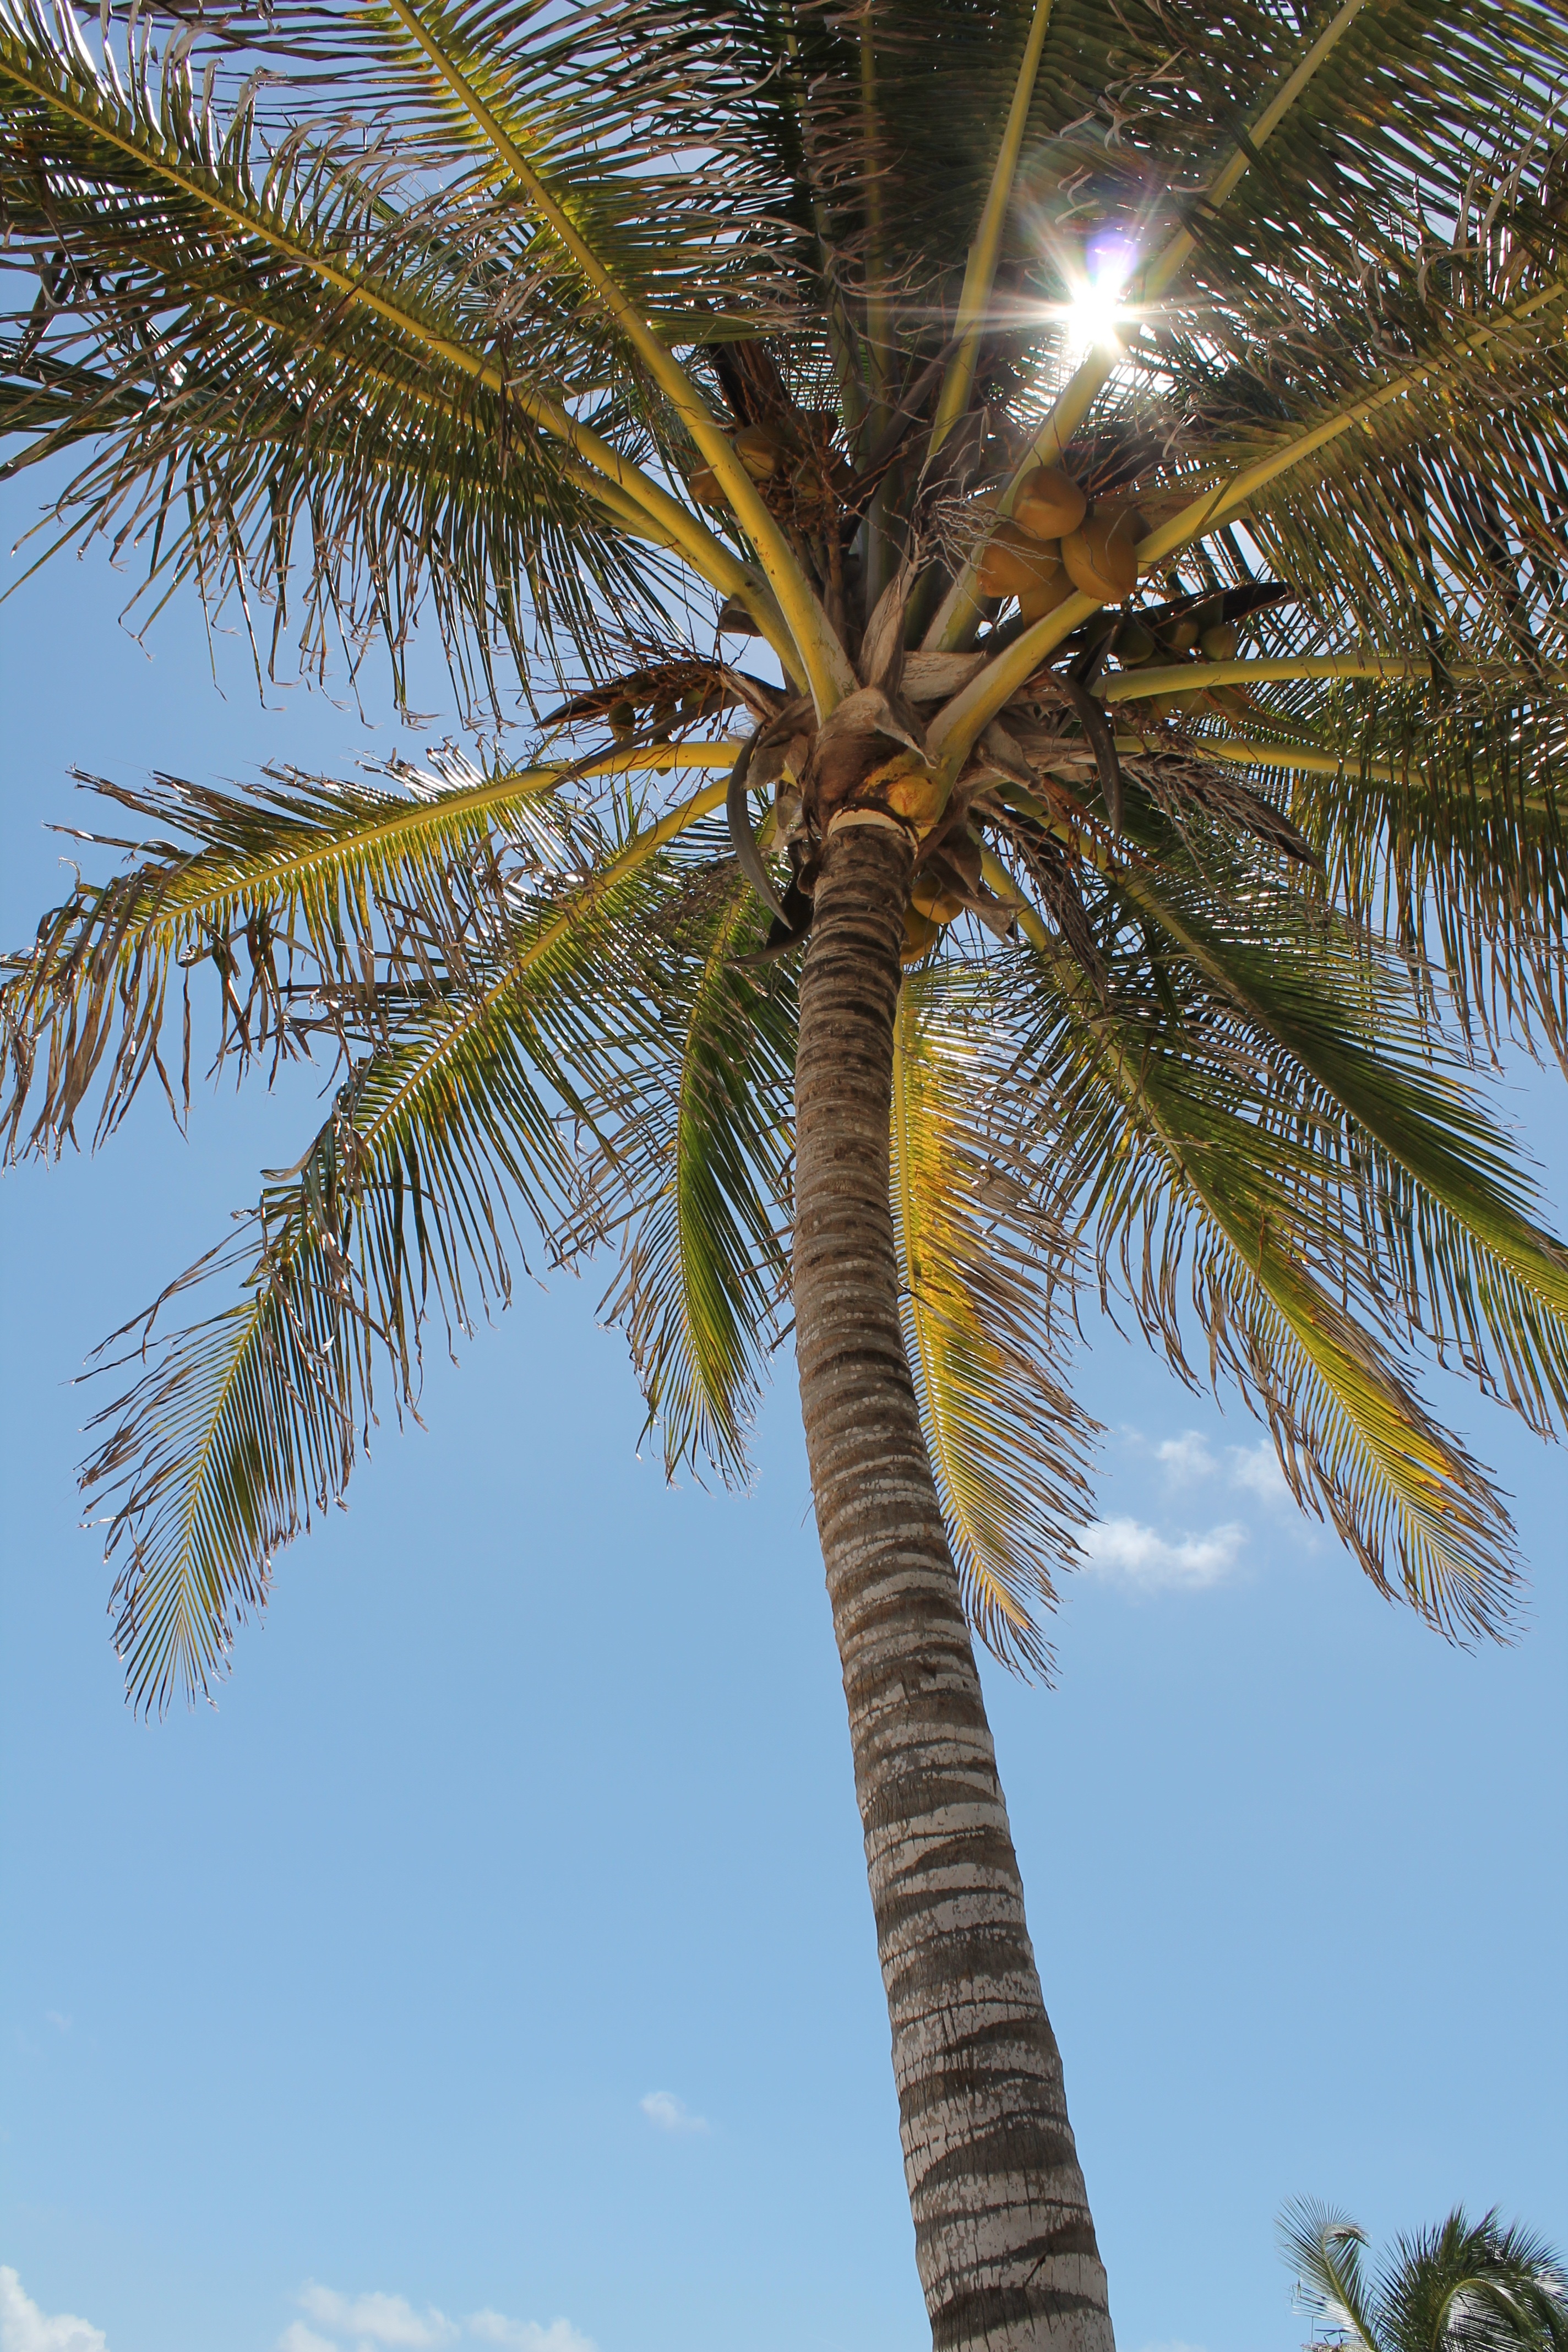
landscape, tree, branch, plant, sky, sun, palm tree, leaf, summer, food, produce, botany, costa, flowering plant, date palm, woody plant, land plant, arecales, palm family, borassus flabellifer